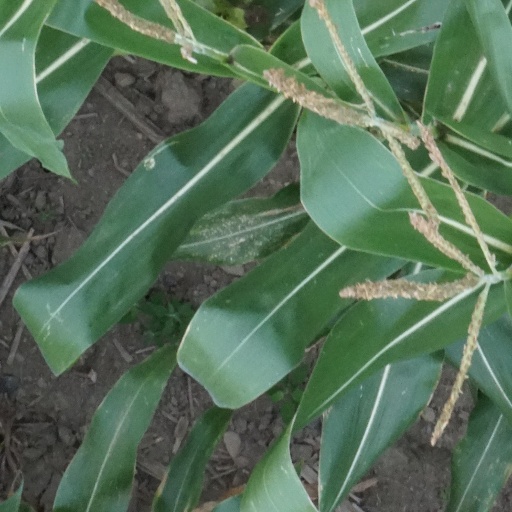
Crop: maize; corn